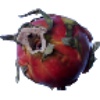
Label: red_pitahaya